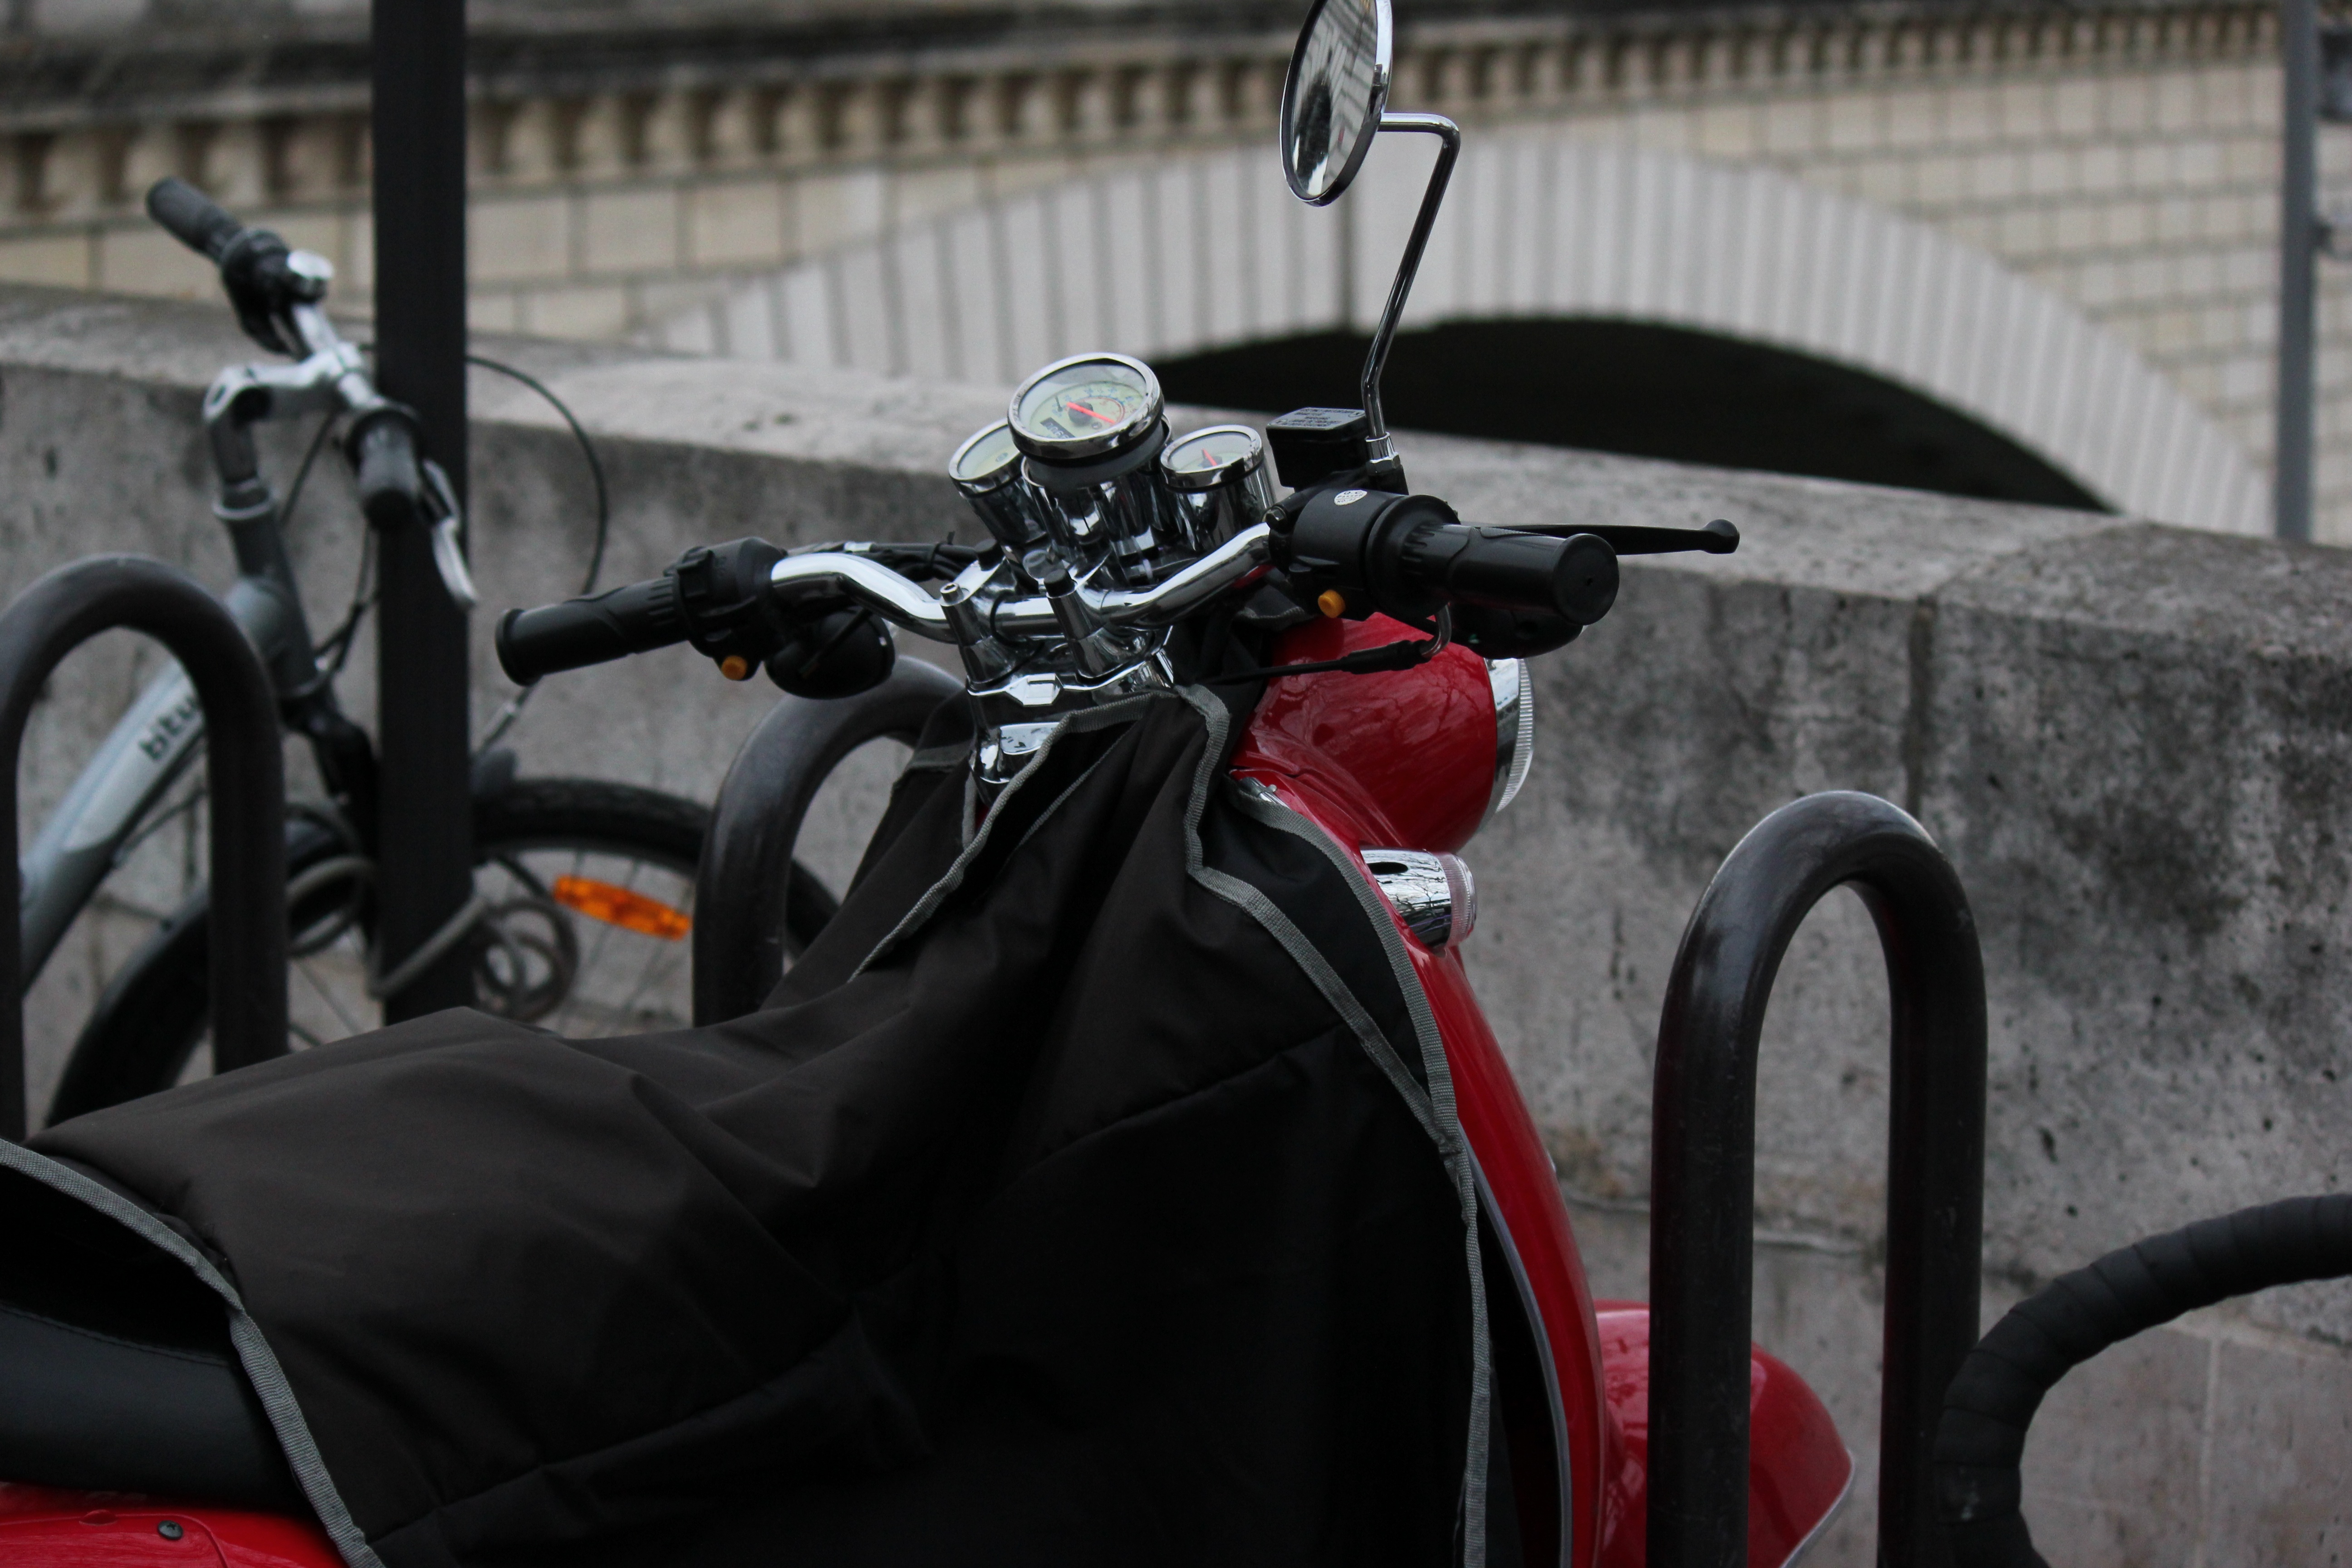
bridge, bicycle, paris, vehicle, motorcycle, sports equipment, motorcycling, land vehicle